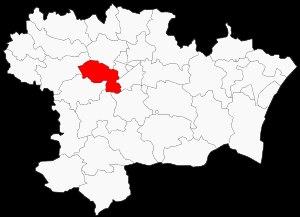
Le canton de la Malepère à la Montagne Noire, précédemment dénommé canton de Montréal est une division administrative française située dans le département de l'Aude et la région Occitanie.